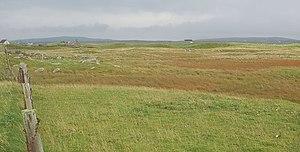
Paysage de l'Est de Baleshare, Hébrides extérieures, Écosse
Baleshare est une île écossaise des Hébrides extérieures située à l'ouest de North Uist à laquelle elle est reliée à la fois à marée basse et par une chaussée.